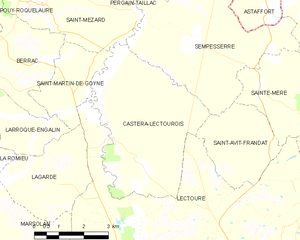
Site internet : https://castera-lectourois.fr